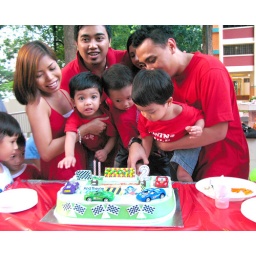
Boys more interested in the cars than the cake